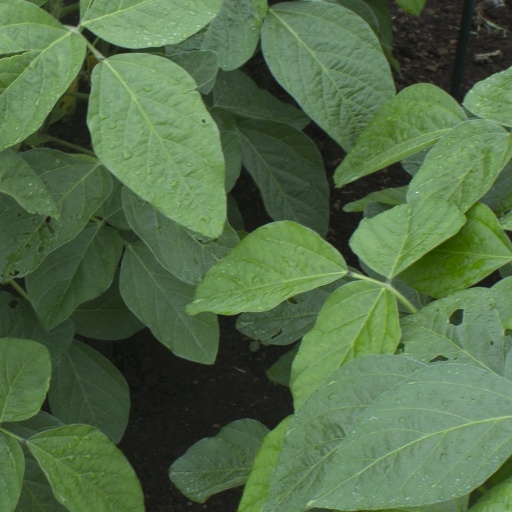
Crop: soybean